Bellum se ipsum alet

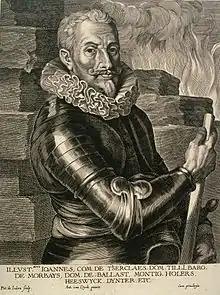
Tilly, the first to implement "bellum se ipsum alet" on occupied enemy territory in 1623

The phrase "bellum se ipsum alet" was first mentioned in "Ab urbe condita libri" XXXIV,9,12, written by Roman historian Titus Livius (Livy) (59 BC-17 AD), who attributed it to Cato Marcus Porcius ("the Elder", 234–149 BC), a statesman in Ancient Rome. According to Livy, Cato in 195 BC used the phrase during the conquest of Hispania when he refused to buy additional supplies for his army in Iberia (Hispania, modern Spain and Portugal).